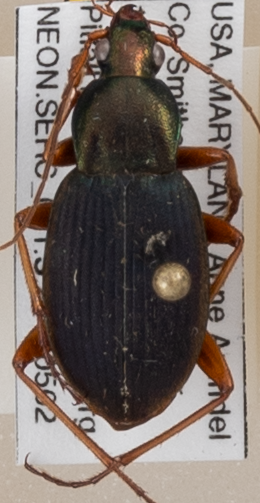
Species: Chlaenius aestivus
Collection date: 2019-05-02
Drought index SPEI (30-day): -0.858
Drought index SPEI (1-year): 2.09
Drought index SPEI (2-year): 1.546